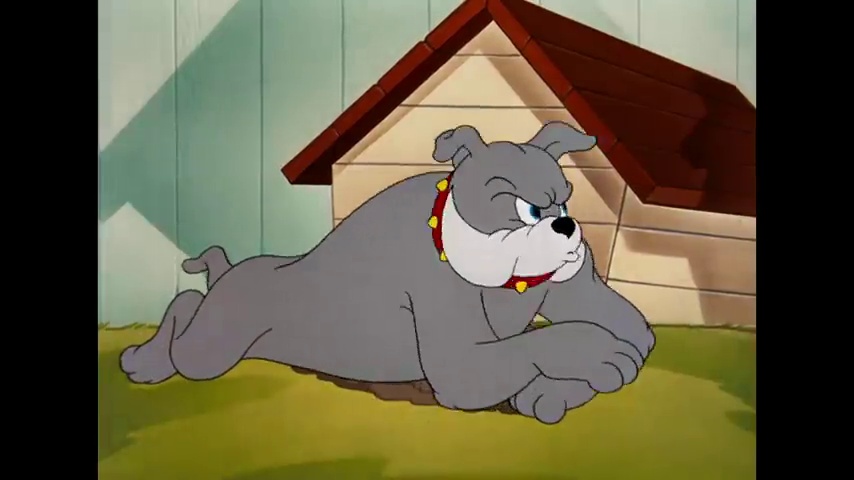
Portrait style: Cartoon Portrait